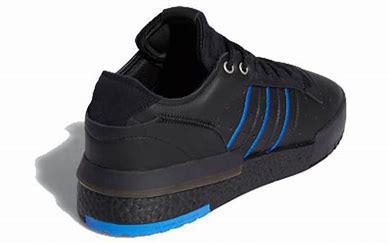
Brand: adidas
Model: Rivalry Rm Skate